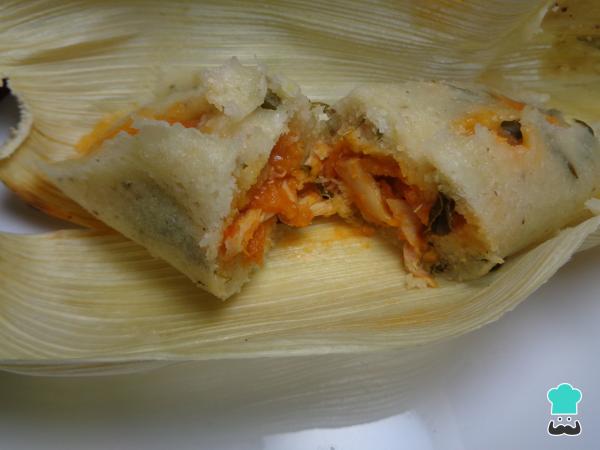
6Pasado este tiempo y asegurándote que los tamales de chipilín con pollo están bien cocidos, puedes comenzar a disfrutarlos acompañados de un rico atole de galleta un día frío por la mañana por ejemplo.Puedes disfrutar de otras recetas de tamales mexicanos como estas:Tamal de verdolagasTamales de fresa dulcesTamales en salsa verde